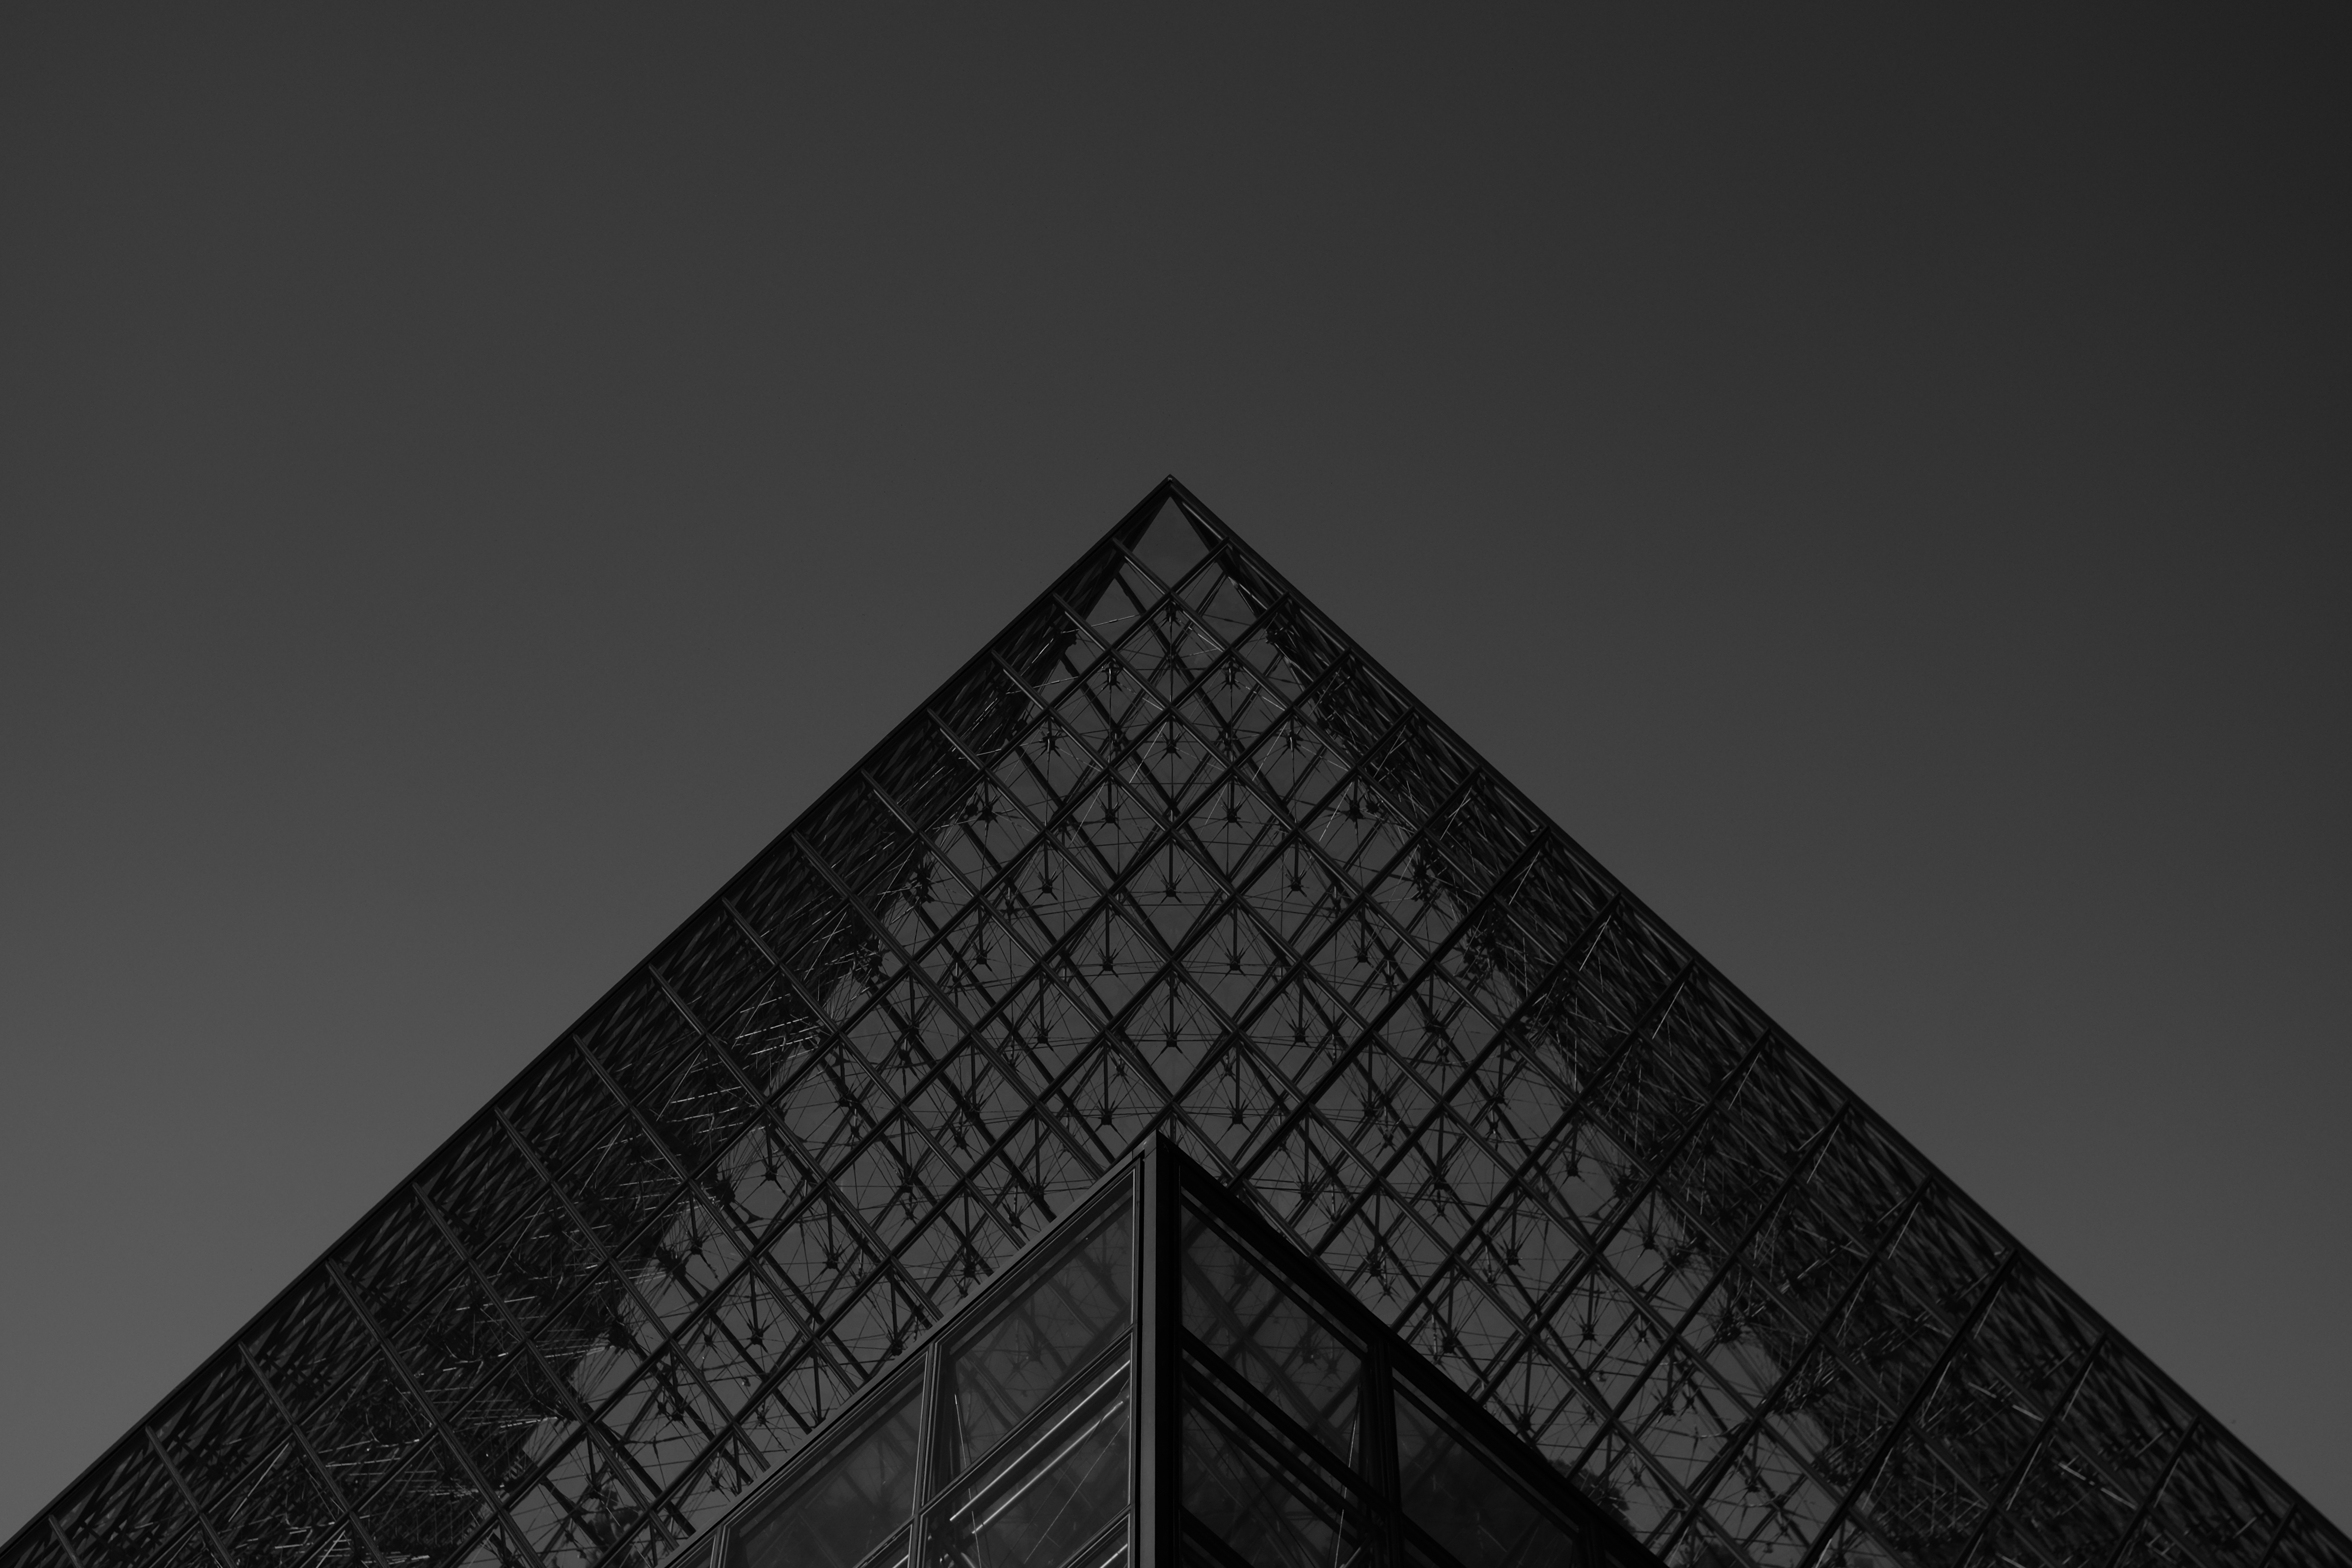
horizon, light, black and white, architecture, sky, white, night, skyscraper, line, reflection, tower, louvre, pyramid, darkness, black, monochrome, tower block, art, triangle, symmetry, shape, monochrome photography